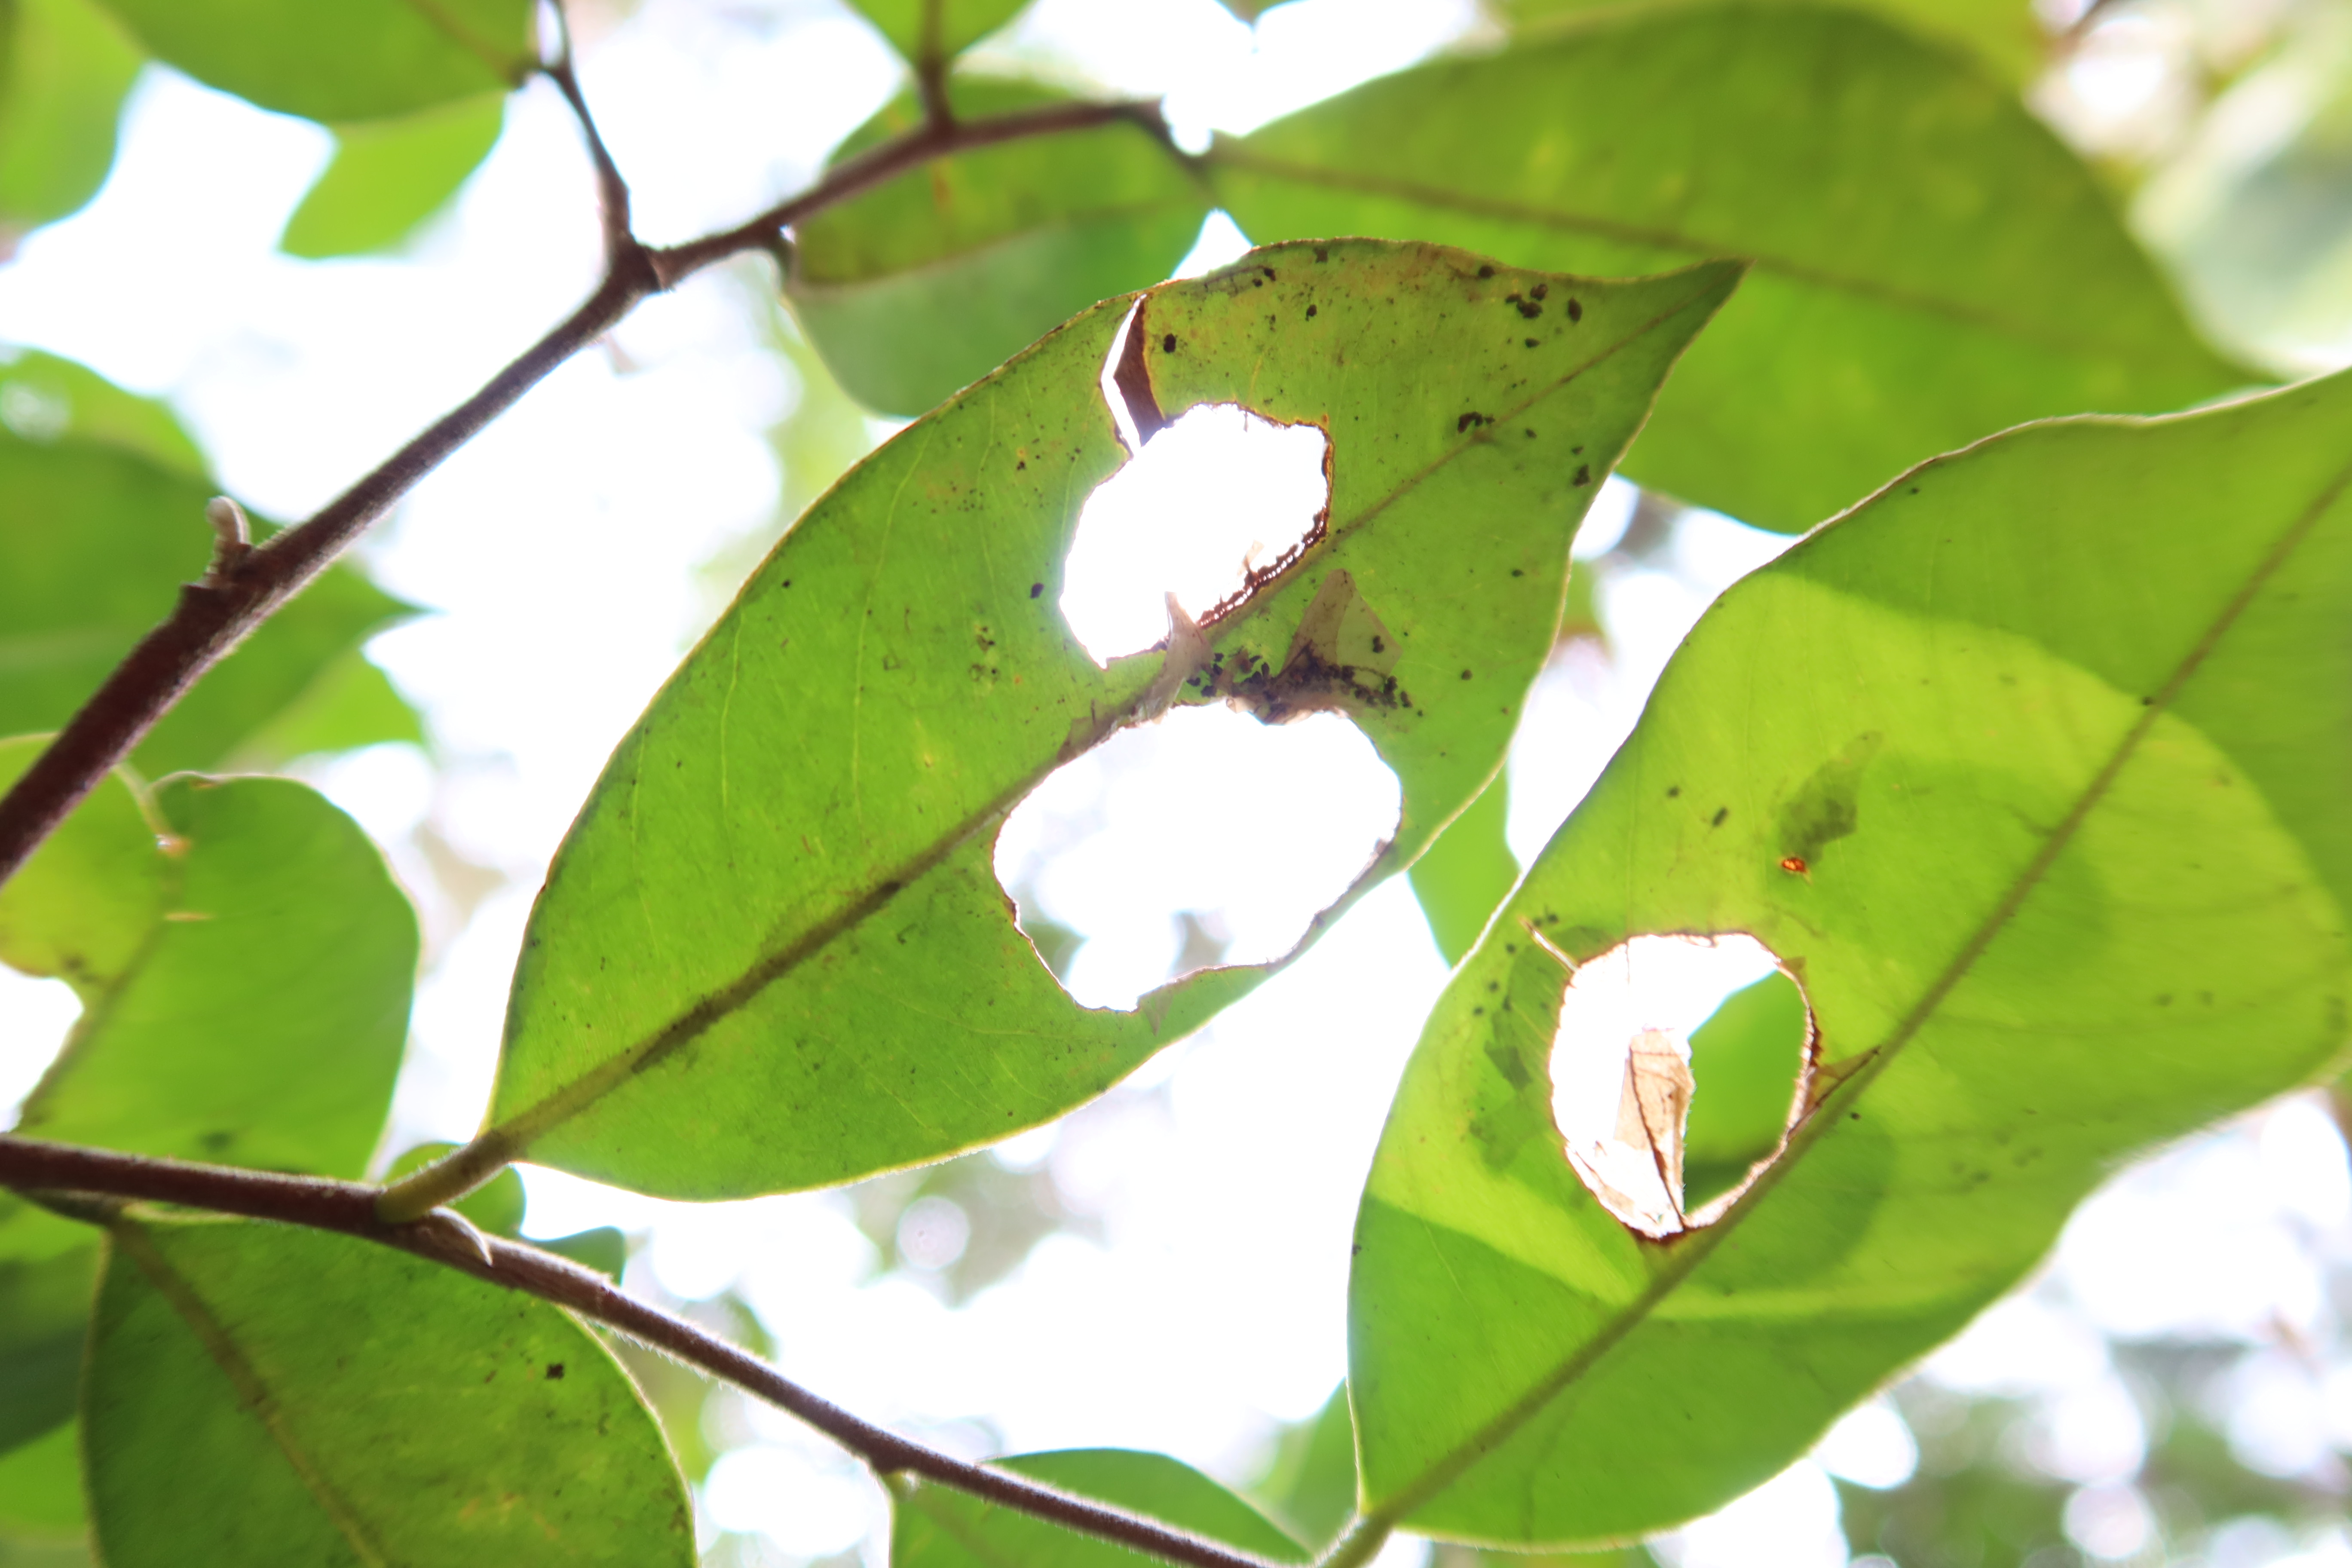
Label: Brown clumps